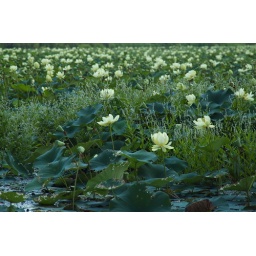
The water level was low here so the water lilies are above ground